Ingrid Lieten

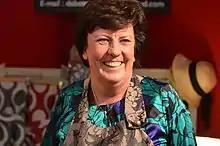
Ingrid Lieten in 2013

Ingrid Lieten (born 20 April 1964, Hasselt) is a Flemish politician and former Minister for Innovation, Public Investment, Media and Poverty Reduction in the Flemish Government for the Socialist Party – Different.